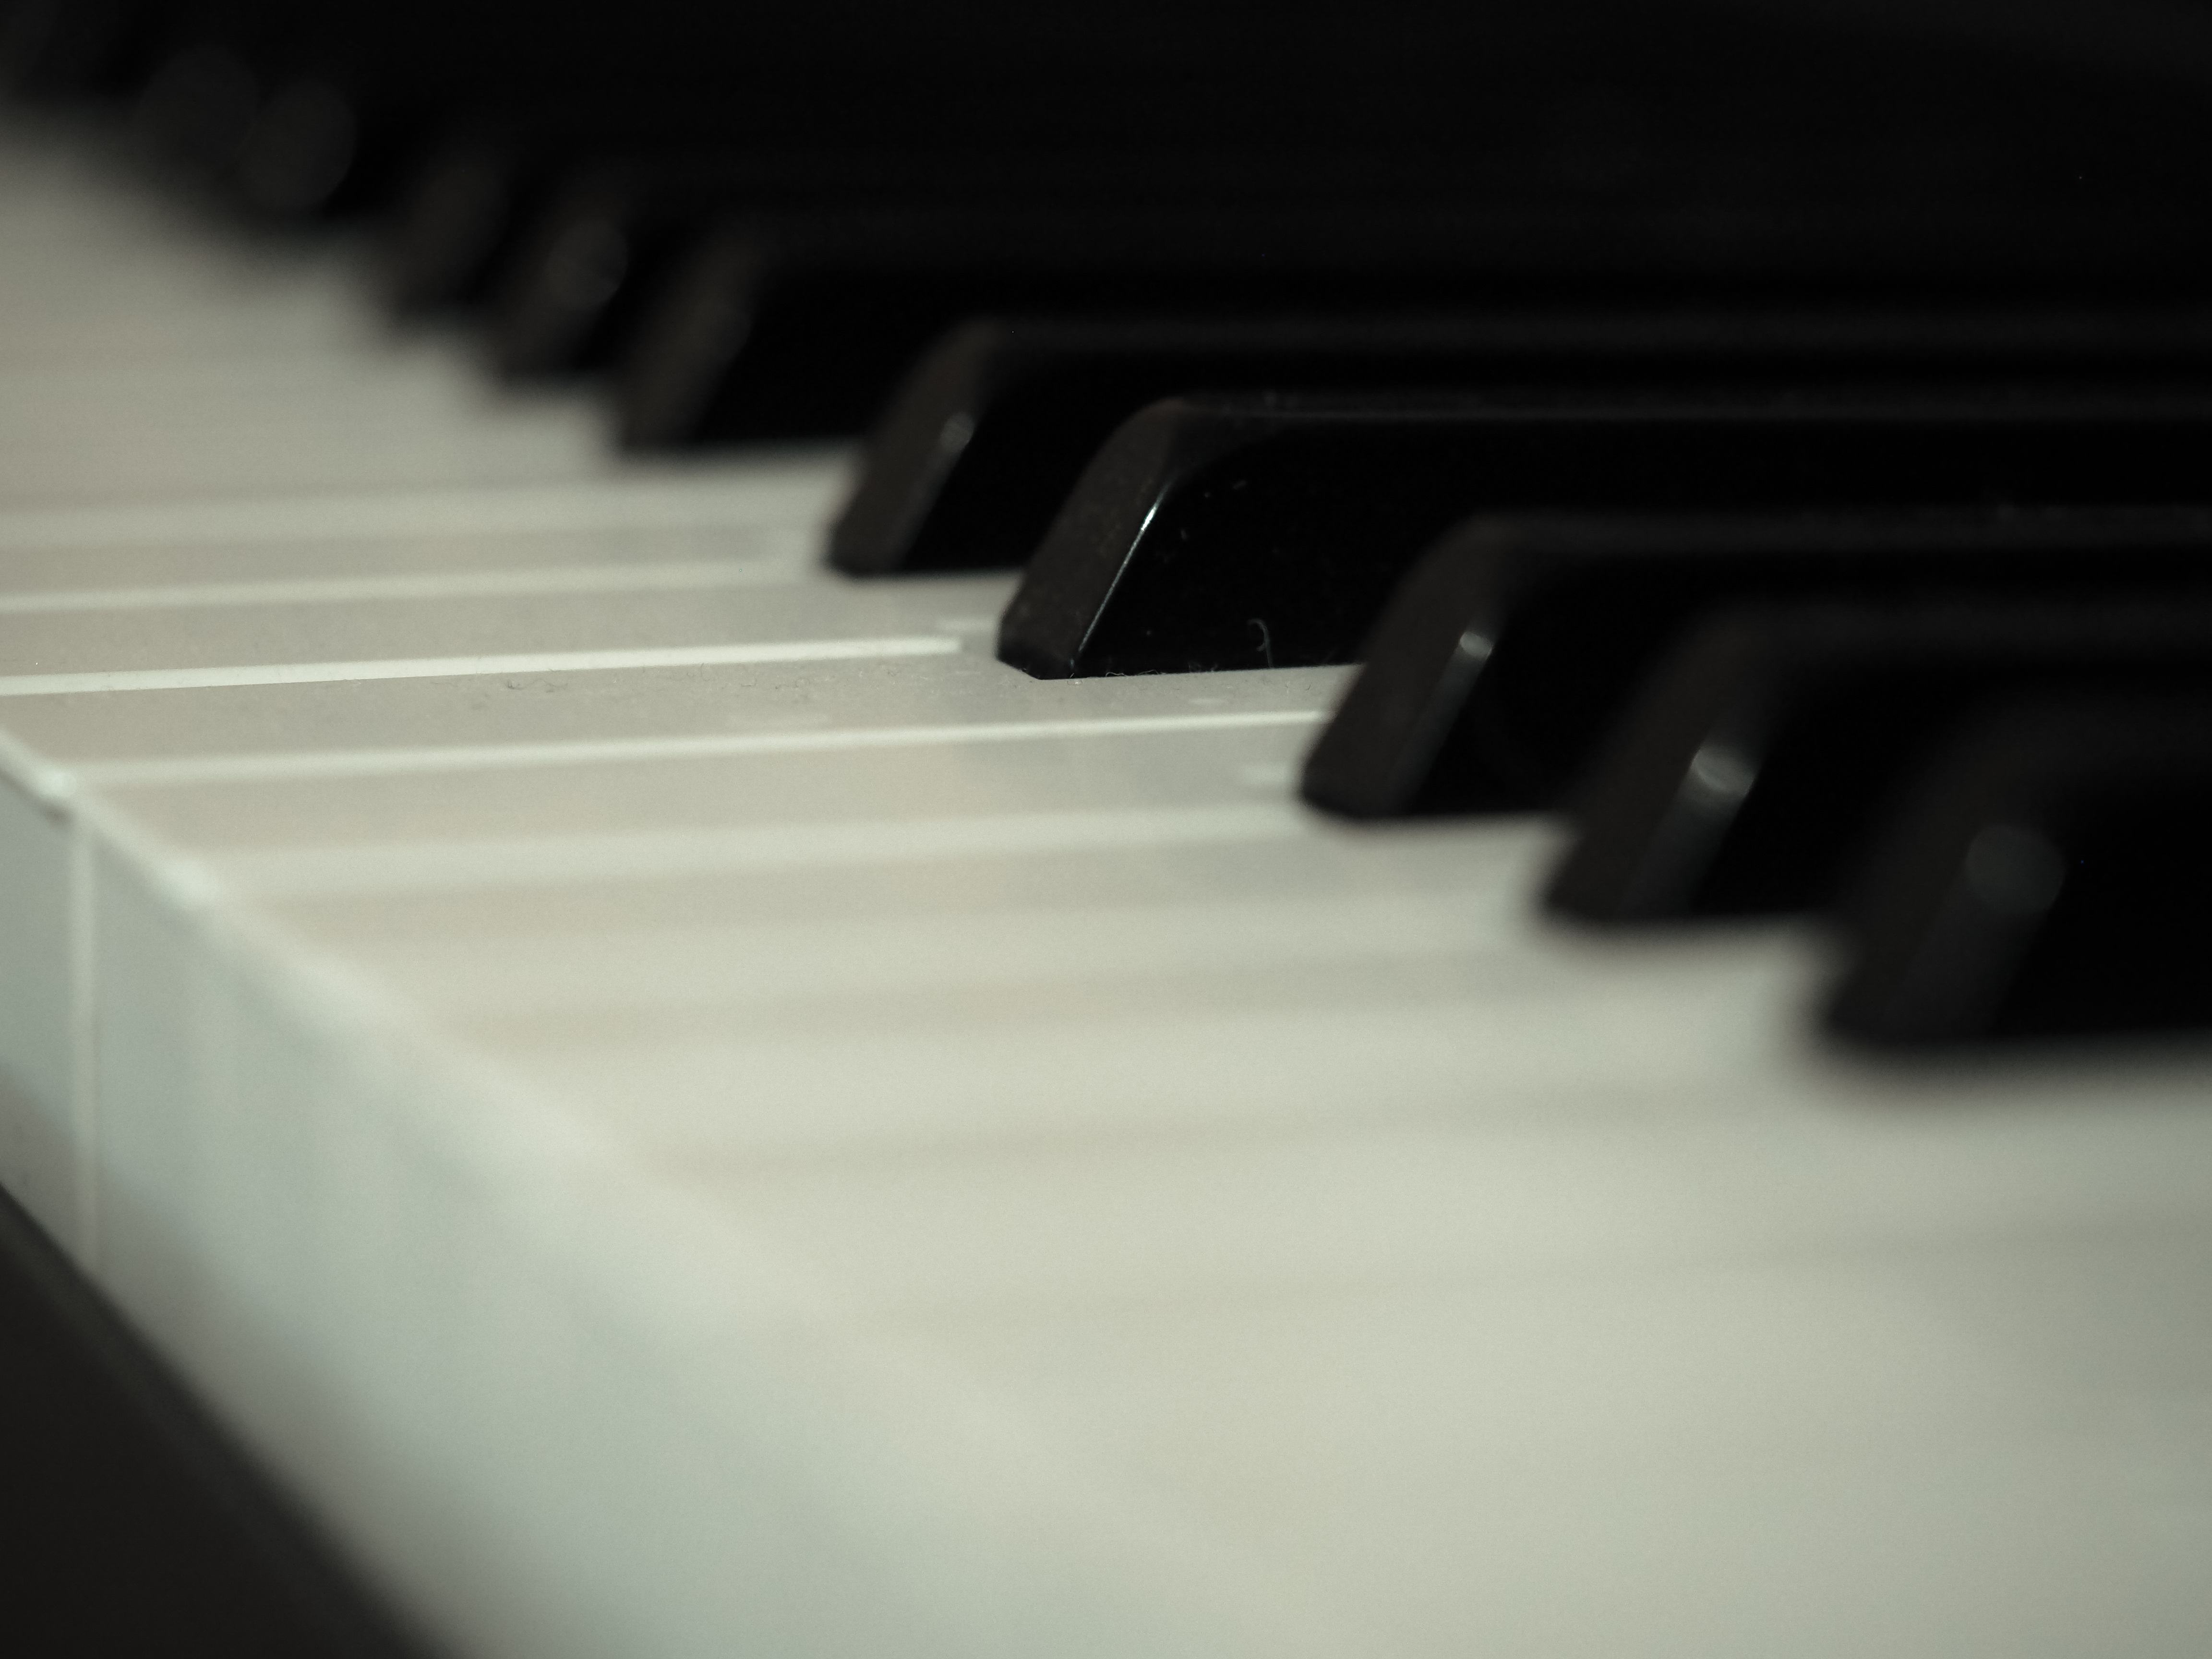
music, black and white, keyboard, technology, white, macro, instrument, piano, black, monochrome, close, musical instrument, keys, sound, keyboard instrument, piano keyboard, piano keys, string instrument, digital piano, electronic device, musical keyboard, computer component, electronic instrument, electric piano, player piano